Robert Davis (wide receiver)

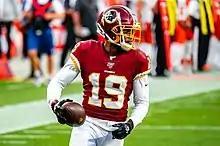
Davis with the Washington Redskins in 2019

Robert Jamal Davis (born April 2, 1995) is an American former professional football wide receiver. He played college football at Georgia State, and was drafted by the Washington Redskins in the sixth round of the 2017 NFL draft. He also played for the Philadelphia Eagles.